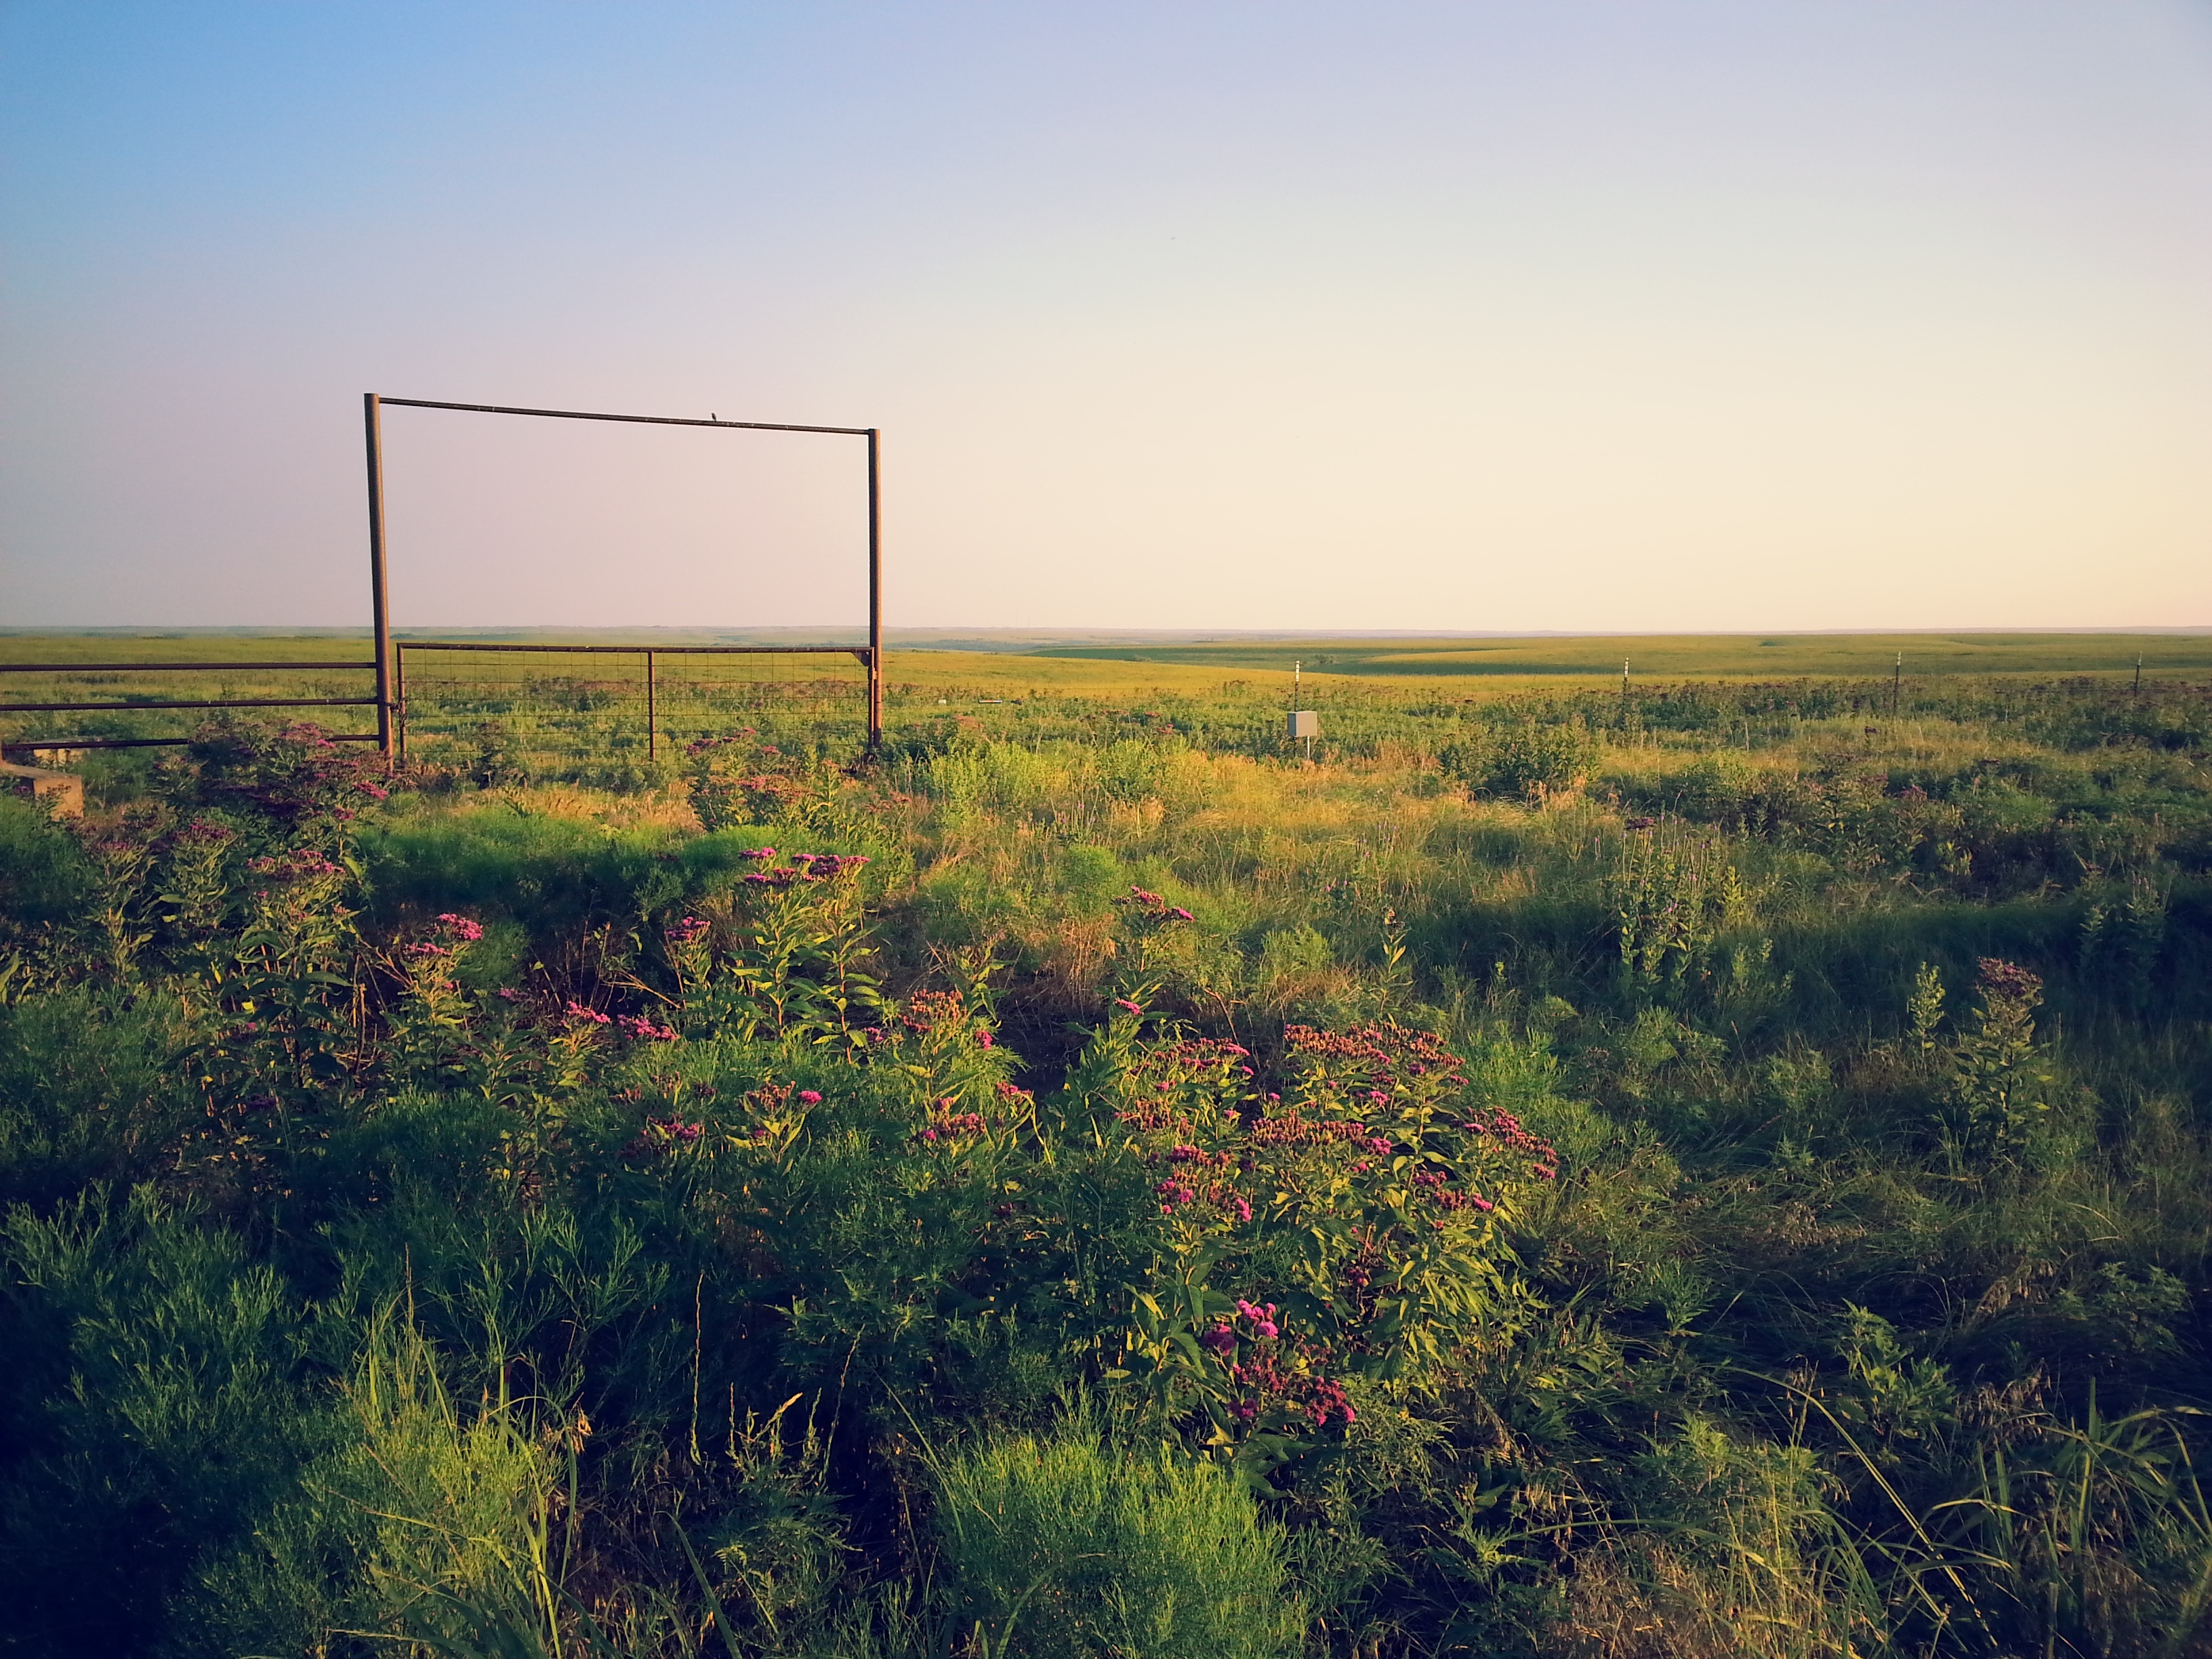
landscape, tree, nature, forest, grass, horizon, marsh, wilderness, mountain, sunrise, sunset, field, meadow, prairie, sunlight, morning, hill, dawn, rural, autumn, agriculture, plain, grassland, wetland, habitat, ecosystem, midwest, kansas, rural area, natural environment, geographical feature, atmospheric phenomenon